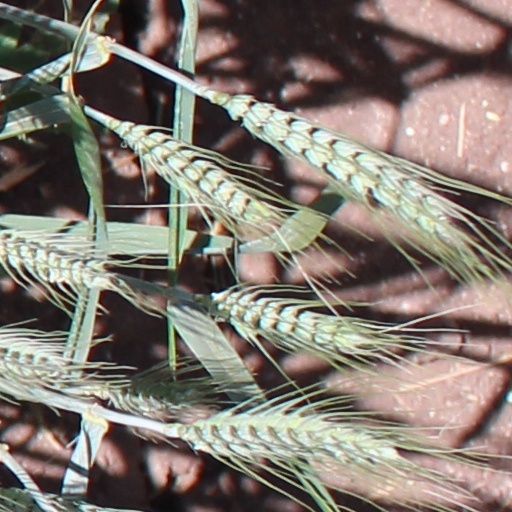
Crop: wheat